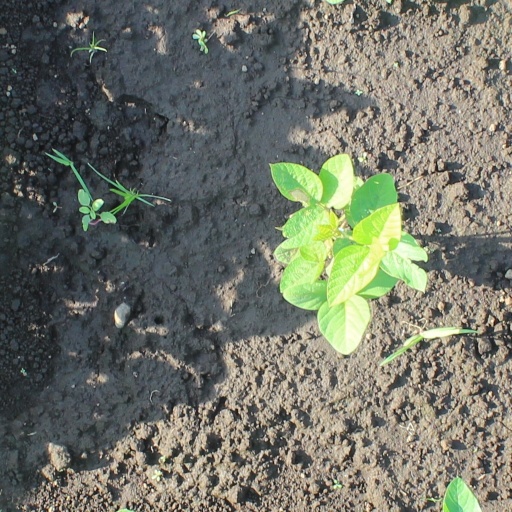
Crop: soybean